Violin Concerto (Stravinsky)

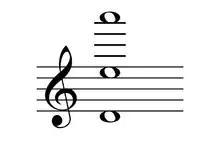
The "passport chord to the concerto", prominently featured in all movements

Early in the compositional process, Stravinsky devised a chord which stretches from D to E to A. One day while he and Dushkin were having lunch in a Paris restaurant, he sketched the chord on a napkin for the violinist, who thought the chord unplayable, to Stravinsky's disappointment. On returning home, however, Dushkin tried it out on his violin and was surprised to discover it was actually quite easy to play. He immediately telephoned Stravinsky to say that it could be played after all. The composer later referred to this chord as his "passport to the Concerto".